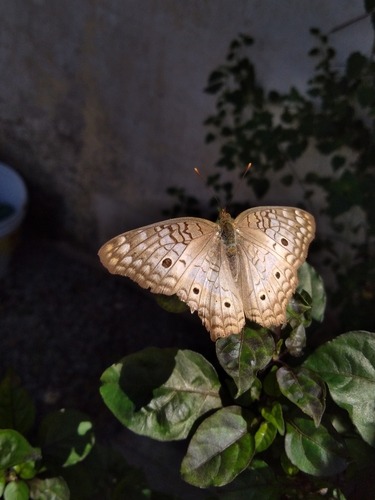
Scientific name: Anartia jatrophae
Common name: White peacock
Family: Nymphalidae
Order: Lepidoptera
Pollinator type: Primary pollinator
Habitat: Gardens, parks, and open areas
Geographic range: Southern United States to Argentina
Conservation status: Least Concern